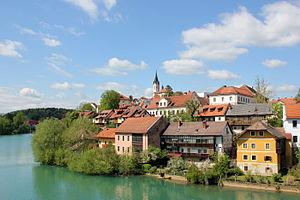
Novo mesto est une commune urbaine du sud-est de la Slovénie, près de la frontière avec la Croatie. La ville est un siège épiscopal et aussi la capitale de la région historique de Basse-Carniole.